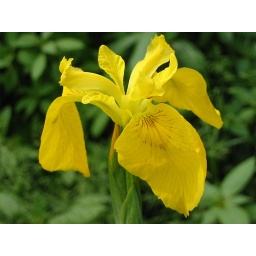
Grows to 3' tall. Spreads slowly. Variegated green and yellow foliage. Yellow spring flowers. Grows best in full sun.